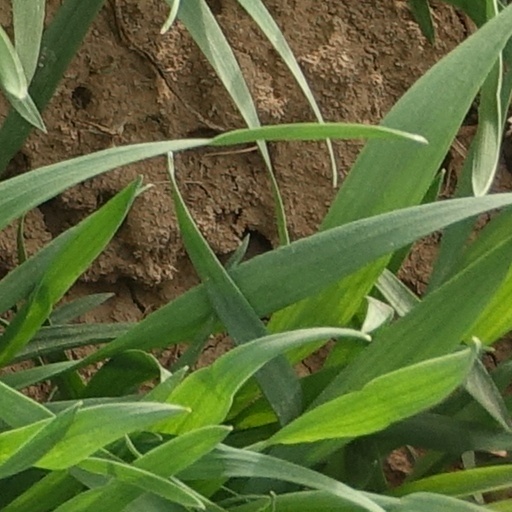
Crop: wheat